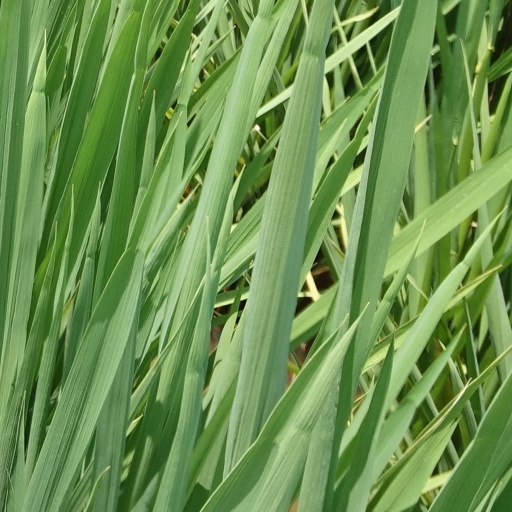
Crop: rice